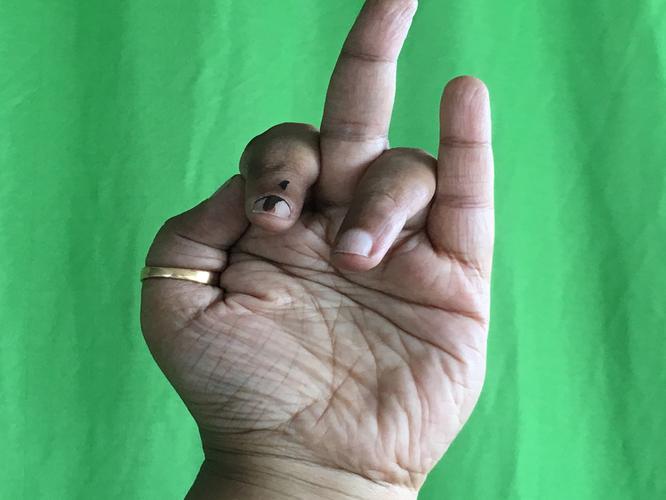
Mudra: Shukatundam
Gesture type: single_hand